Samuel Birmann

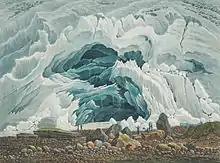
"Source de L'Arveron"

Samuel Birmann (11 August 1793 – 27 September 1847) was a Swiss painter.